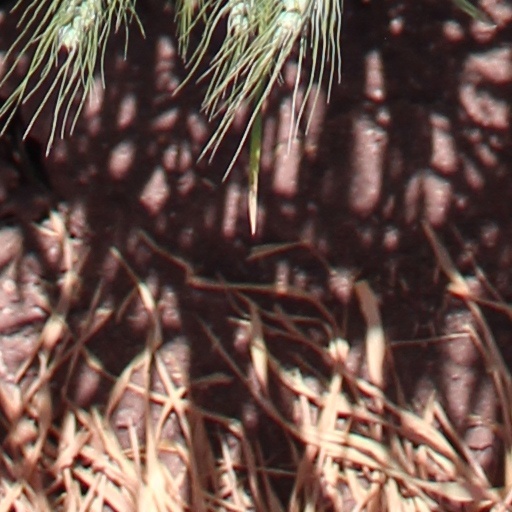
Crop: wheat